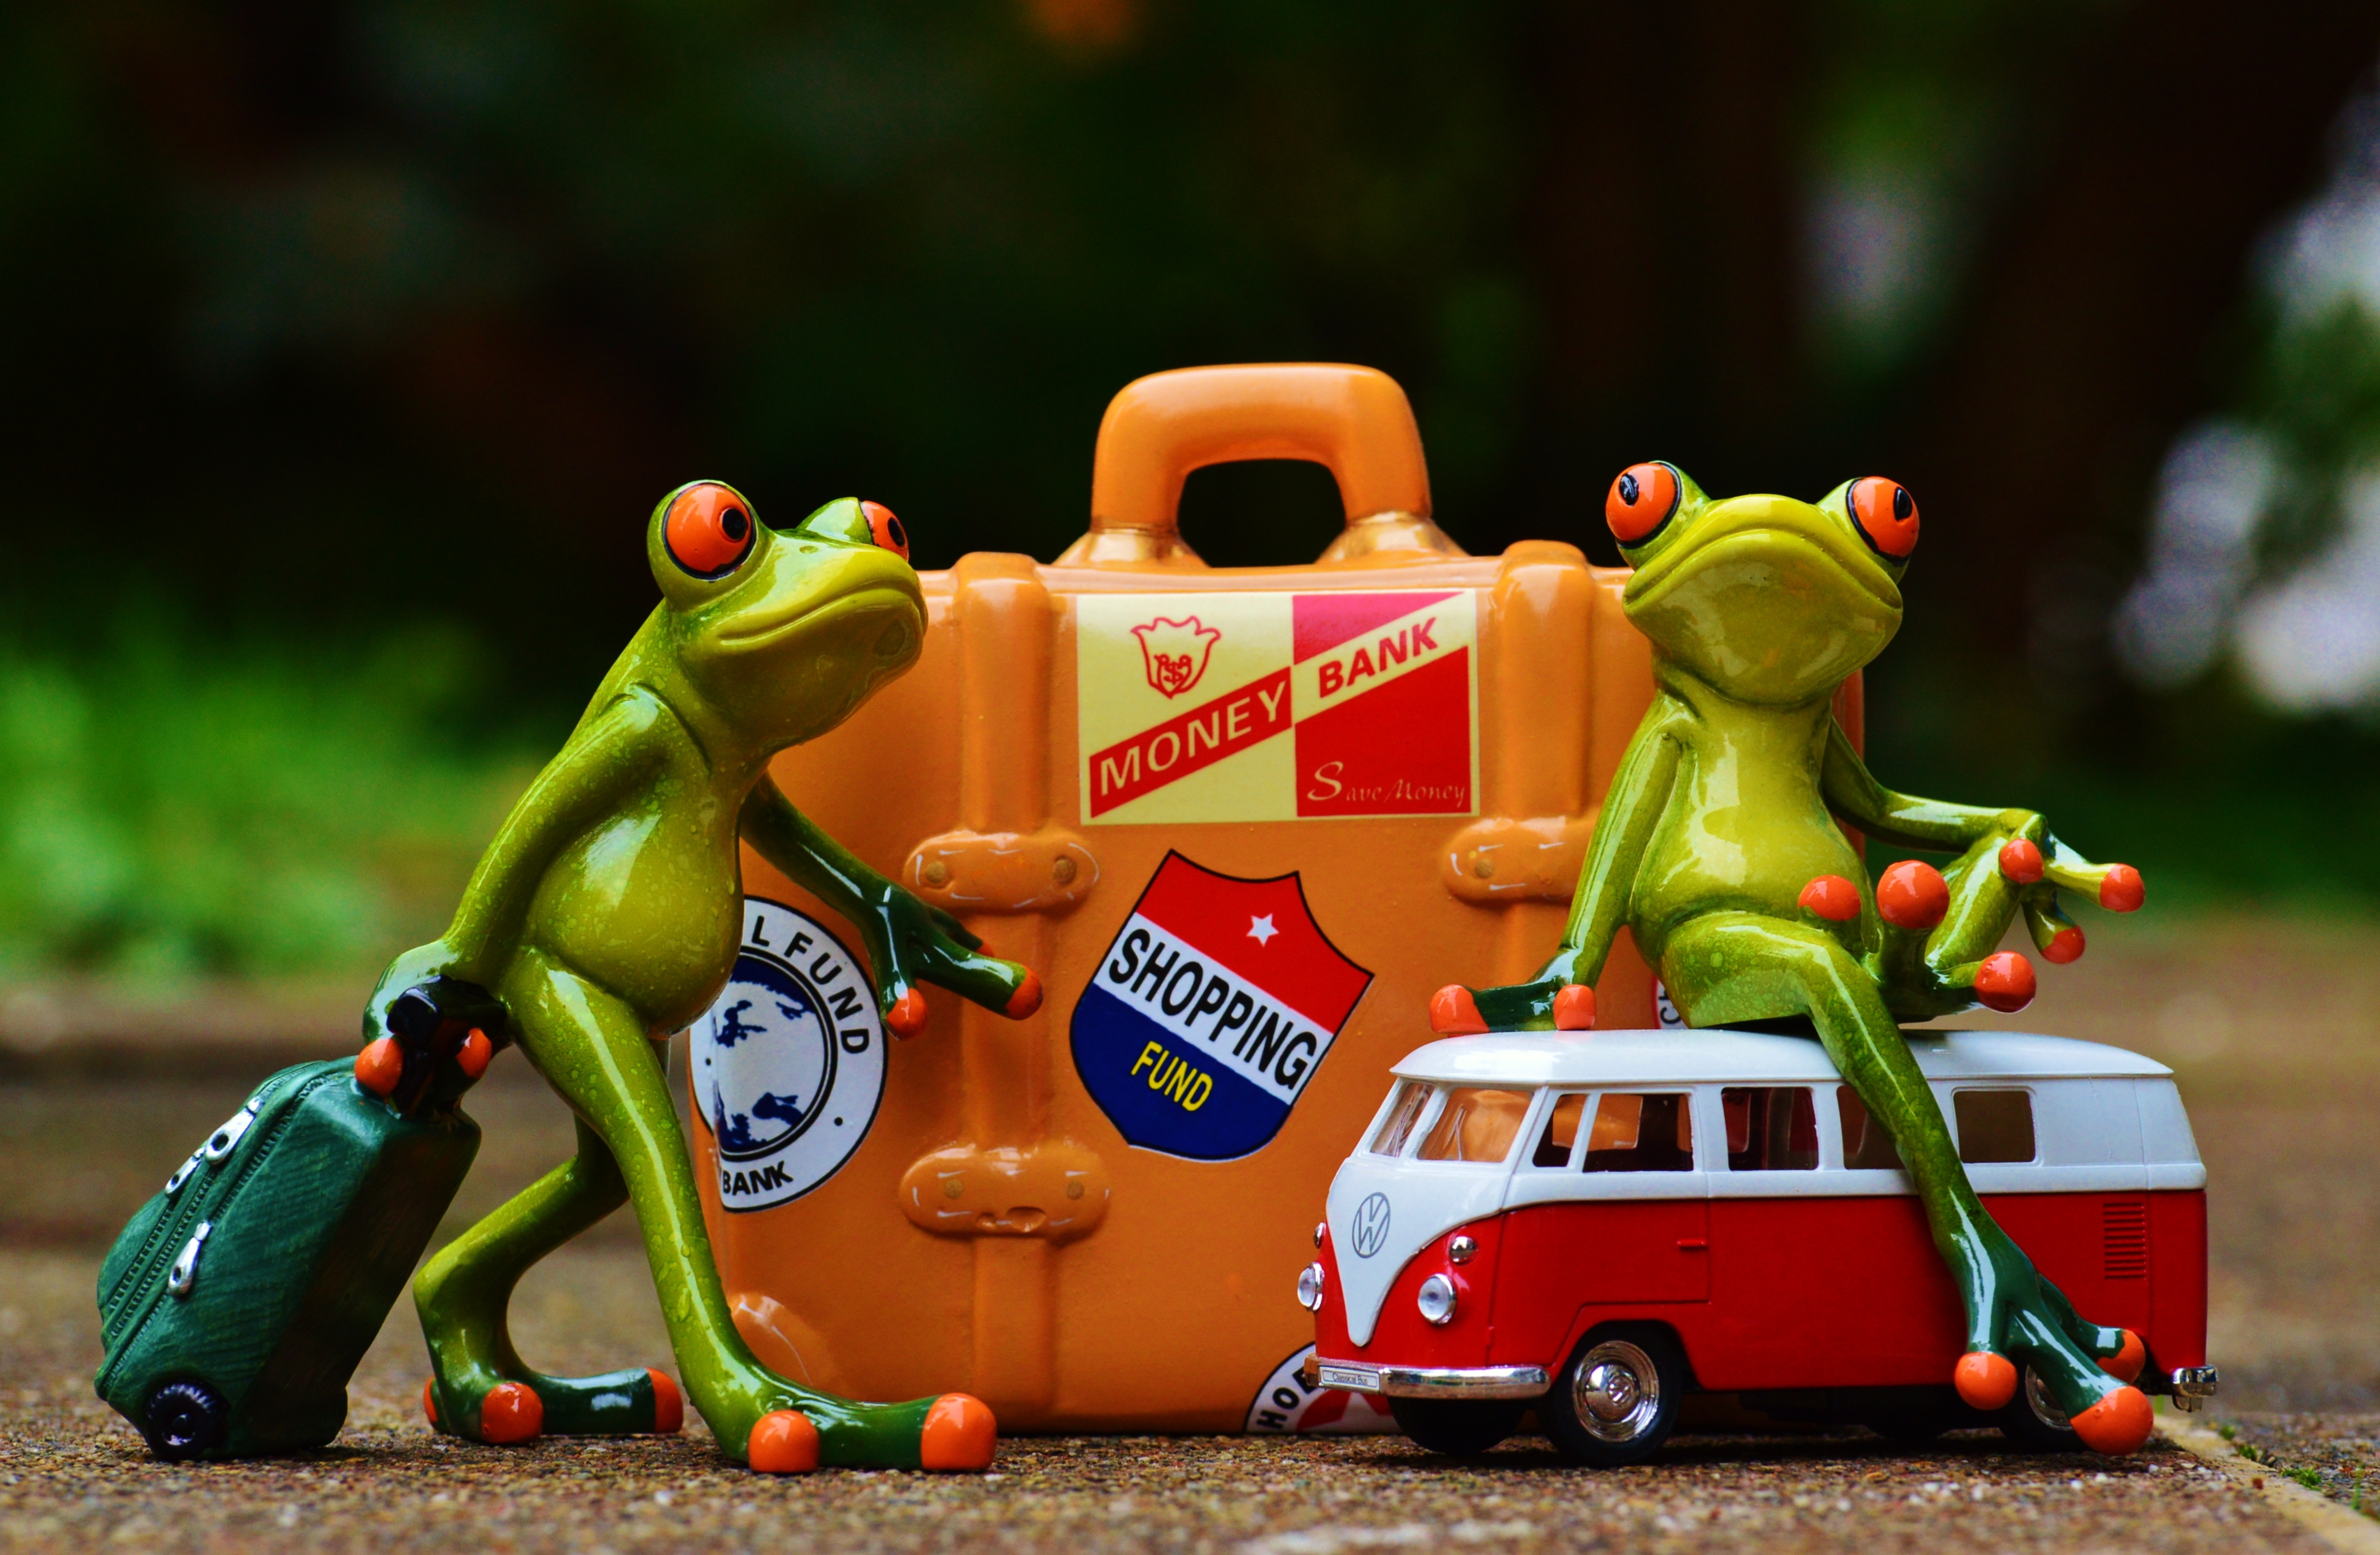
play, sweet, vw, volkswagen, animal, cute, travel, trolley, food, green, holiday, frog, amphibian, yellow, toy, luggage, fun, figure, holidays, figurine, funny, bulli, frogs, farewell, on the go, go away, holdall